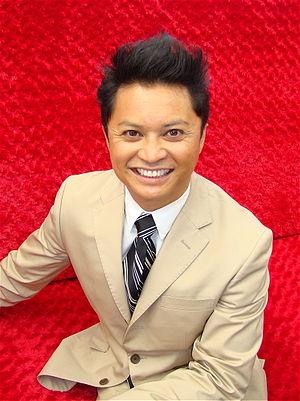
Cet article présente les personnages de l'entourage de Gabrielle Solis du feuilleton télévisé Desperate Housewives.
Alejandro Mapa dit Alec Mapa, est un acteur américain né le 10 juillet 1965 à San Francisco, en Californie.
Ugly Betty ou Chère Betty est une série télévisée américaine en 85 épisodes de 42 minutes adaptée par Silvio Horta et Salma Hayek de la telenovela colombienne Yo soy Betty, la fea de Fernando Gaitán et diffusée du 28 septembre 2006 au 14 avril 2010 sur le réseau ABC et en simultané au Canada sur Citytv.